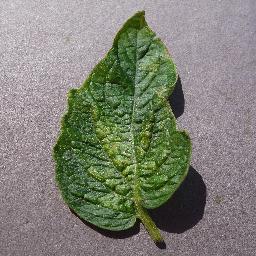
Label: Tomato___Spider_mites Two-spotted_spider_mite